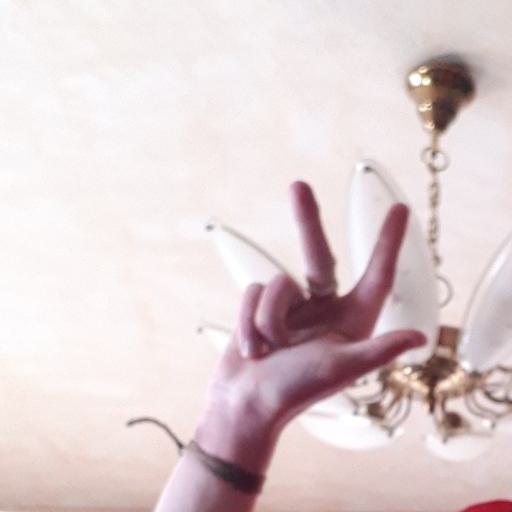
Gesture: three2